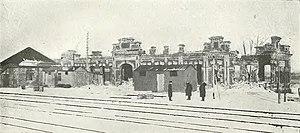
La Russie dans la Première Guerre mondiale est un des belligérant majeurs du conflit : d'août 1914 à décembre 1917, elle combat dans le camp de l'Entente contre les Empires centraux. Au début du XXᵉ siècle, l'Empire russe fait figure de grande puissance par l'immensité de son territoire, le chiffre de sa population, ses ressources agricoles. Son réseau ferroviaire et son industrie connaissent un développement rapide mais elle n'a pas encore rattrapé son retard sur les puissances occidentales, l'Empire allemand en particulier. La guerre russo-japonaise de 1904-1905, suivie de la révolution de 1905, révèlent les faiblesses de son appareil militaire et mettent à nu de profonds clivages politiques et sociaux auxquels s'ajoute la question des minorités nationales. Les rivalités opposant la Russie à l'Allemagne et à l'Autriche-Hongrie l'entraînent à conclure une alliance avec la France et s'impliquer dans les affaires des Balkans. La crise de juillet 1914 ouvre un conflit général où la Russie est alliée de la France et du Royaume-Uni.